Harry Clay Sharp

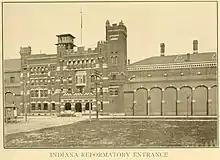
The Indiana Reformatory, where Sharp worked as a physician after graduating from medical school.

In 1895, he began working as a physician at the Indiana Reformatory in Pendleton, Indiana, a state prison which housed convicted criminals and mental patients. Sharp took an interest in policy, and was eventually named as State Hospital Superintendent for Indiana and served on the board of trustees of state institutions.